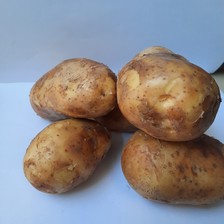
Label: others